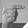
ASL letter: G